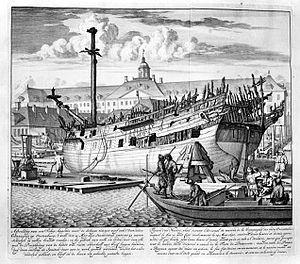
Jan Bouman fut d’abord charpentier de marine, puis architecte naval aux Pays-Bas, avant de devenir architecte urbaniste au service du roi de Prusse à Potsdam et à Berlin. C’est la partie prussienne de sa vie qui le fera passer à la postérité puisqu’il signe des bâtiments célèbres comme l’université Humboldt de Berlin, l’Église française de Potsdam ou le quartier hollandais de Potsdam devenu une vitrine touristique de la capitale brandebourgeoise. Bouman représente le baroque tardif marqué par sa sobriété et son austérité si caractéristique. Il réalisa souvent les projets de Knobelsdorff. Il existe à Potsdam la Maison Jan Bouman dans le quartier hollandais qui fait office de musée consacré à l'architecte hollandais. En 2006, on y a fêté les « 300 ans Jan Bouman » avec une exposition spéciale consacrée à l’homme et à ses travaux.